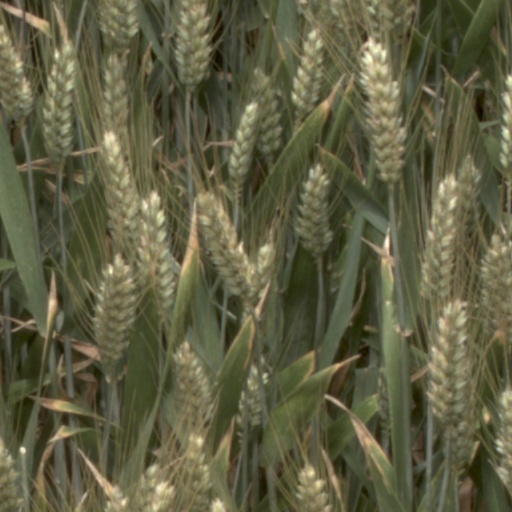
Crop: wheat